Damiris Dantas

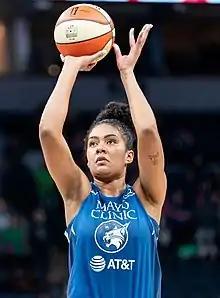
Dantas with the Minnesota Lynx in 2019

Damiris Dantas do Amaral (born November 17, 1992) is a Brazilian basketball player for the Indiana Fever of the Women's National Basketball Association (WNBA).